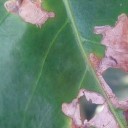
Label: Miner